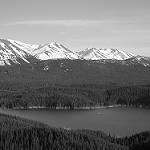
Label: B & W